The Strangers (American band)

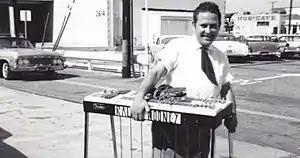
Ralph Mooney, original steel guitarist for the Strangers.

Lead guitarist Roy Nichols had previously played with the Maddox Brothers and Rose, Lefty Frizzell, Wynn Stewart, and Johnny Cash before playing with the Strangers from 1965 until 1987, when health problems forced him into retirement. Duncan, Oklahoma-born steel guitarist Ralph Mooney (September 16, 1928 - March 20, 2011) had previously played with Wynn Stewart and written the song "Crazy Arms", and after leaving the Strangers recorded a duo album with James Burton and then joined Waylon Jennings band.